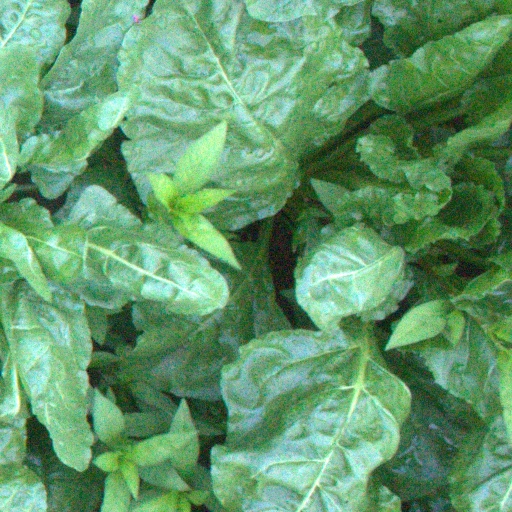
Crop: sugar beet